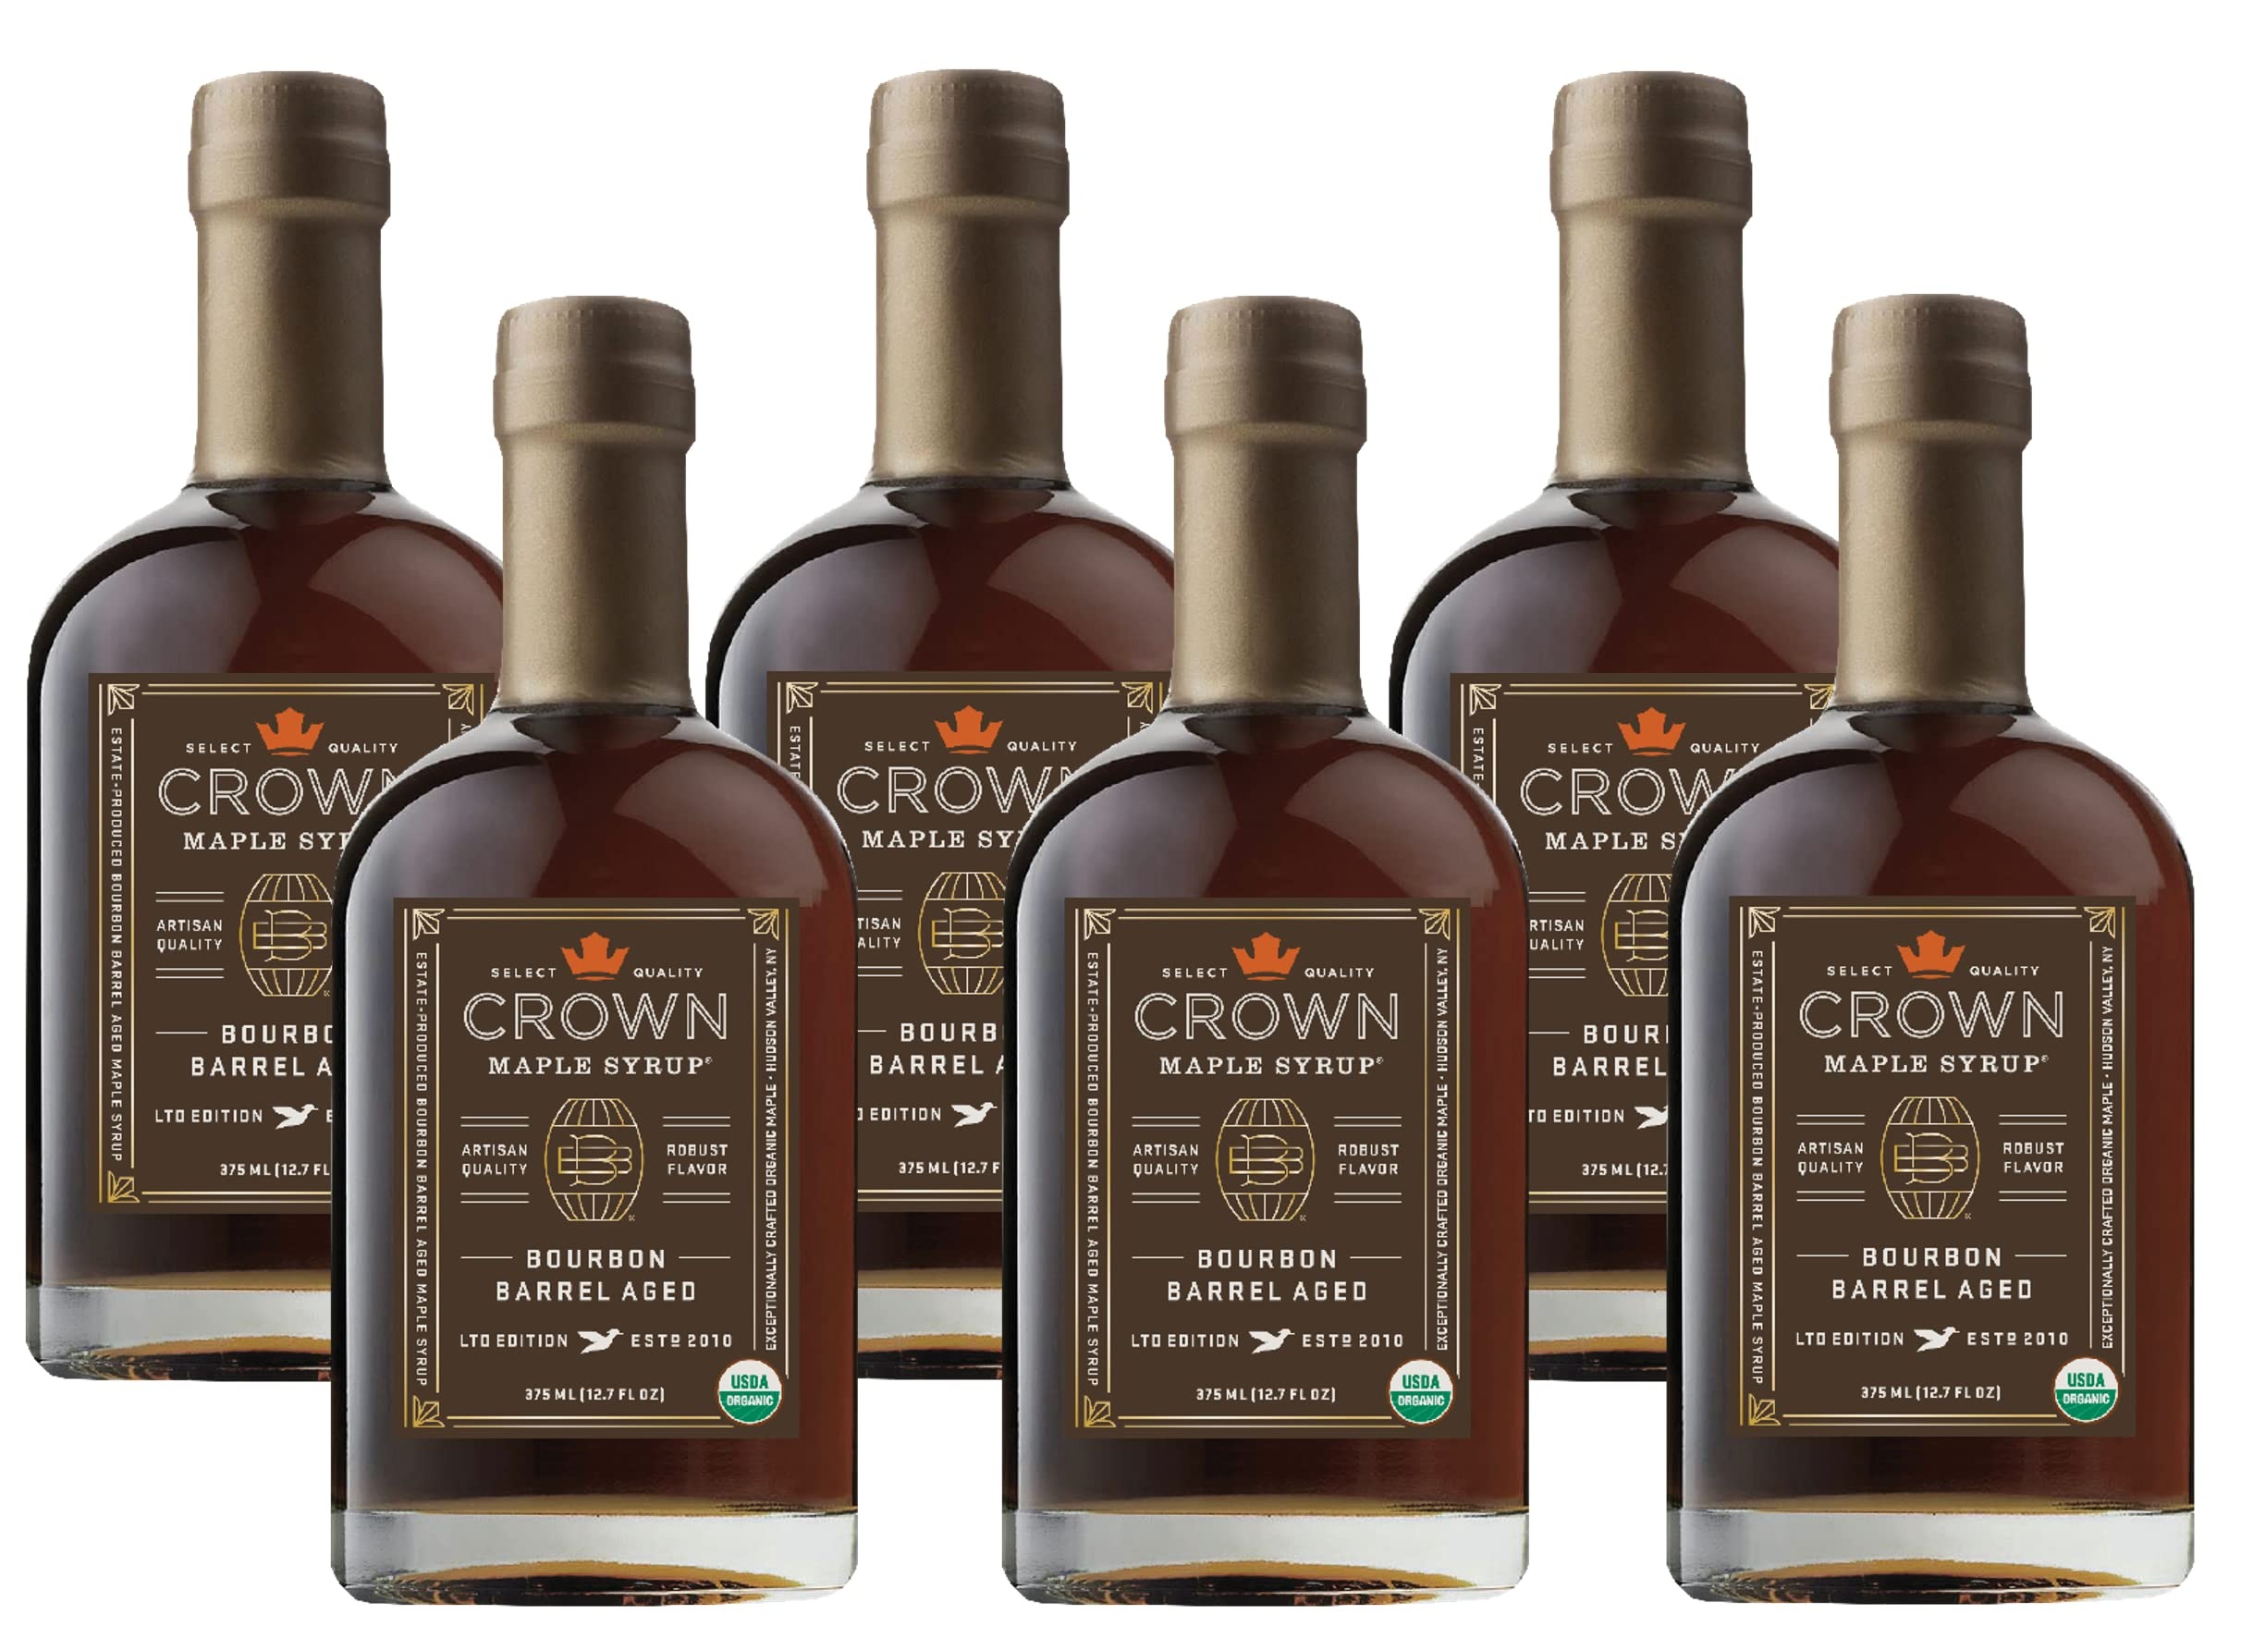
Item Name: Crown Maple Bourbon Barrel Aged Organic Maple Syrup, Pancakes, Flavor Cocktails, Marinades and Sauces, 12.7 Fl Oz (Pack of 6)
Bullet Point 1: Includes 1 pack of 30 denture adhesive seal lowers and 1 pack of 30 denture adhesive seal uppers in fresh mint flavor. Secure adhesive for a strong all day, comfortable hold.
Bullet Point 2: Zinc and ooze free unlike denture creams and pastes. Easy and no mess.
Bullet Point 3: Strong all-day hold. Cushiony, soft feel with gradual release technology.
Bullet Point 4: Guaranteed to hold all day, for comfort and confidence.
Bullet Point 5: FSA, HSA, and Healthy benefit plus program eligible.
Value: 76.2
Unit: Fl Oz

Price: 29.58